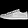
Label: Sneaker